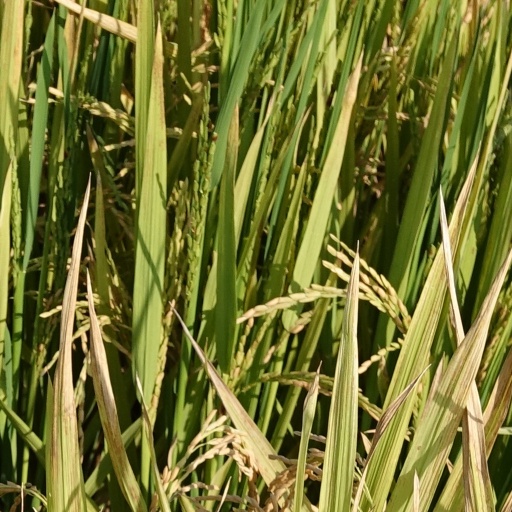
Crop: rice